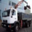
Label: truck